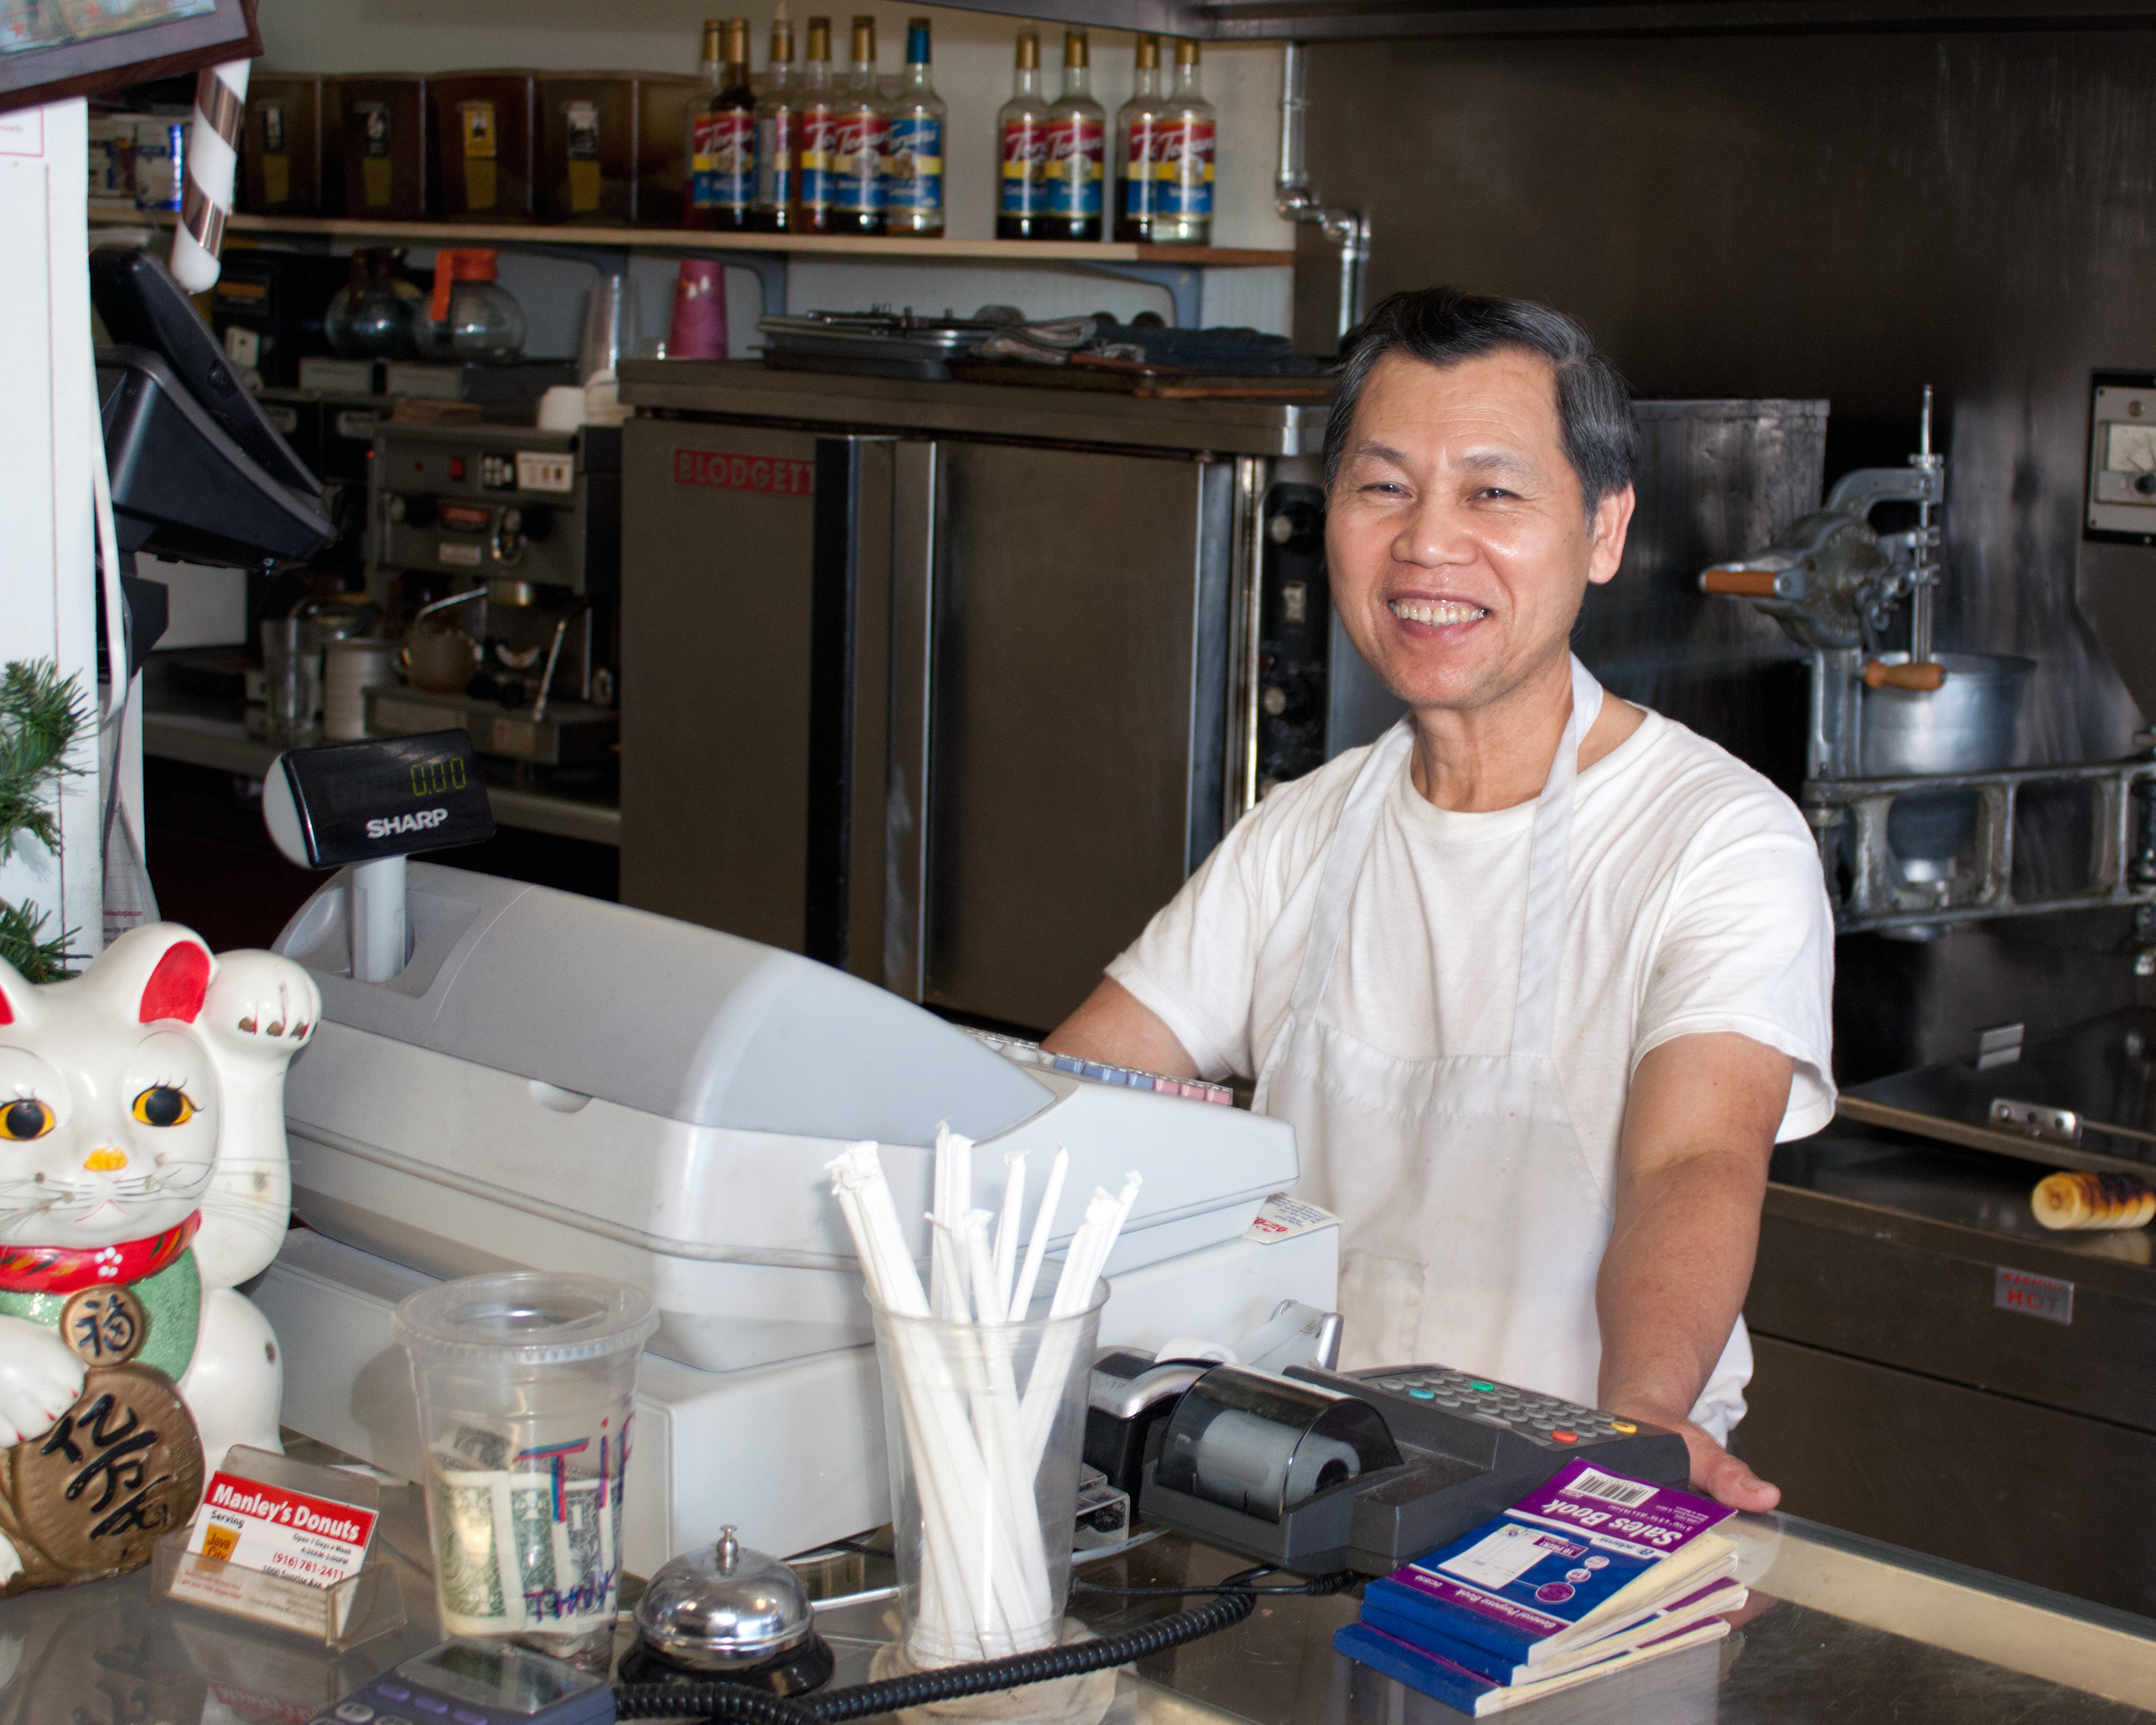
person, professional, business, profession, cook, doughnut, storefront, cashregister, sense